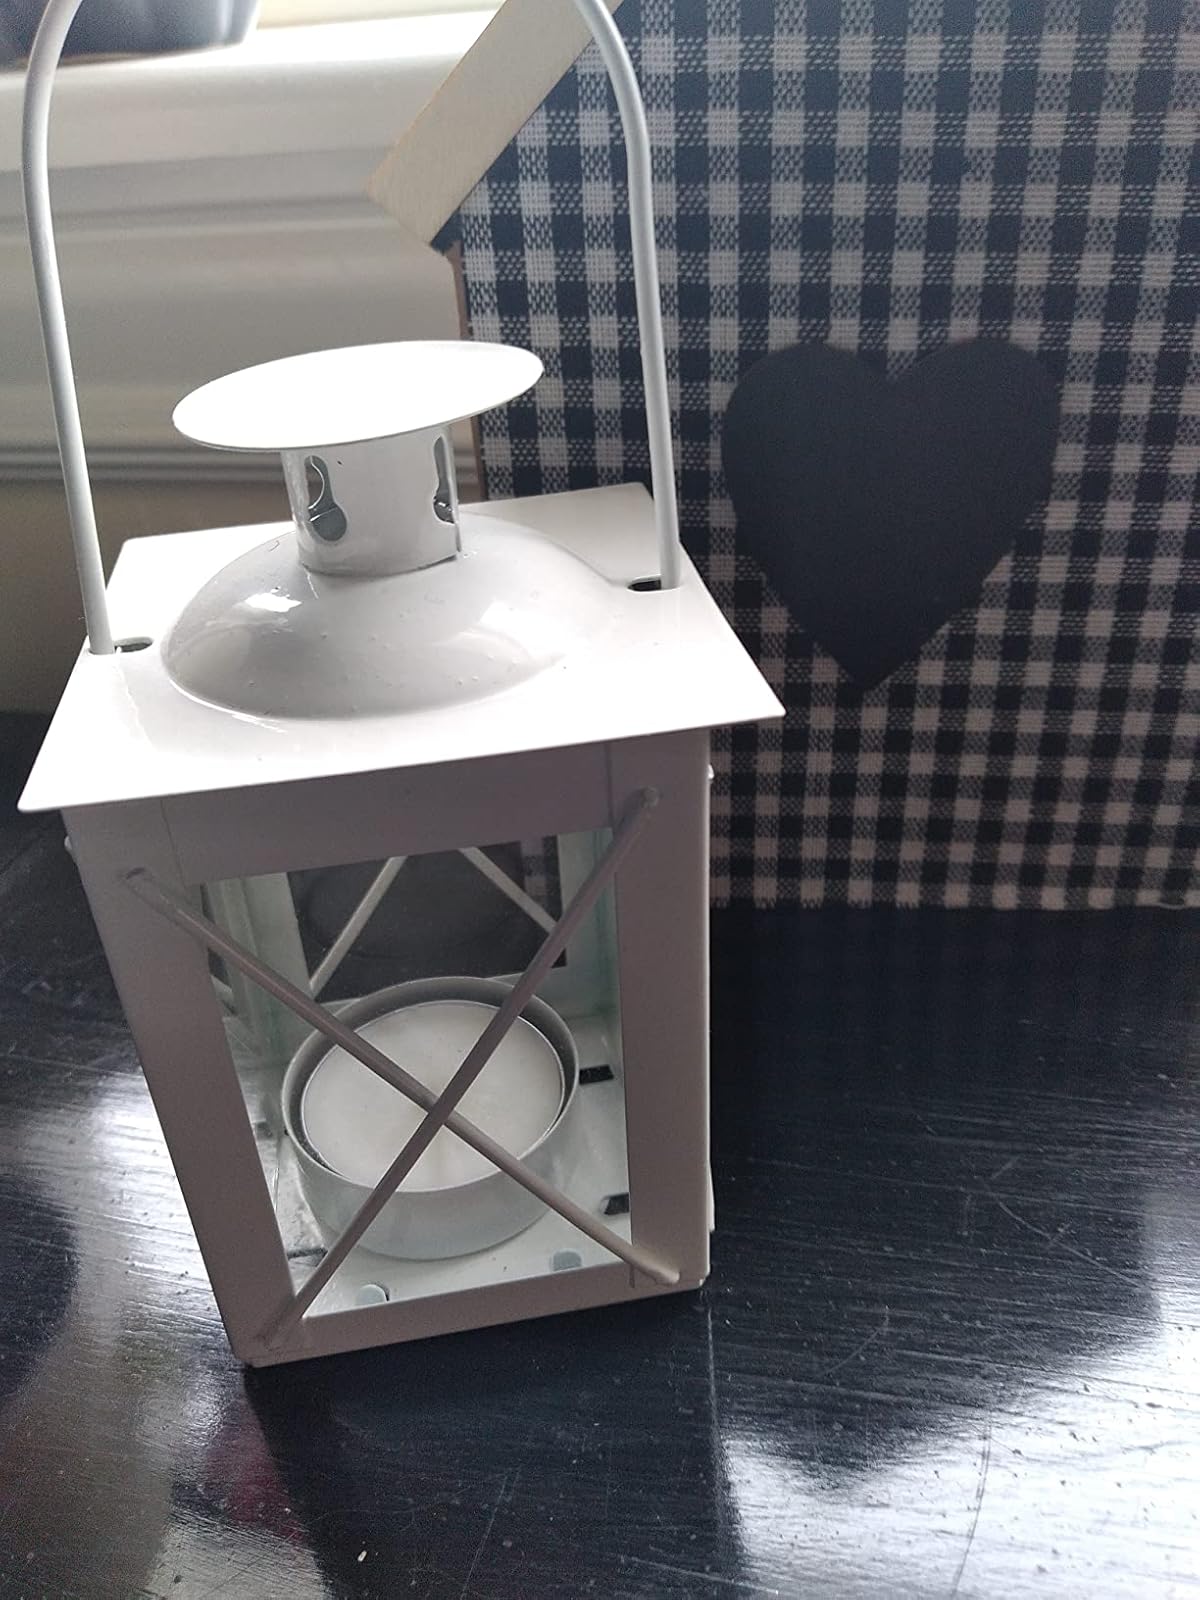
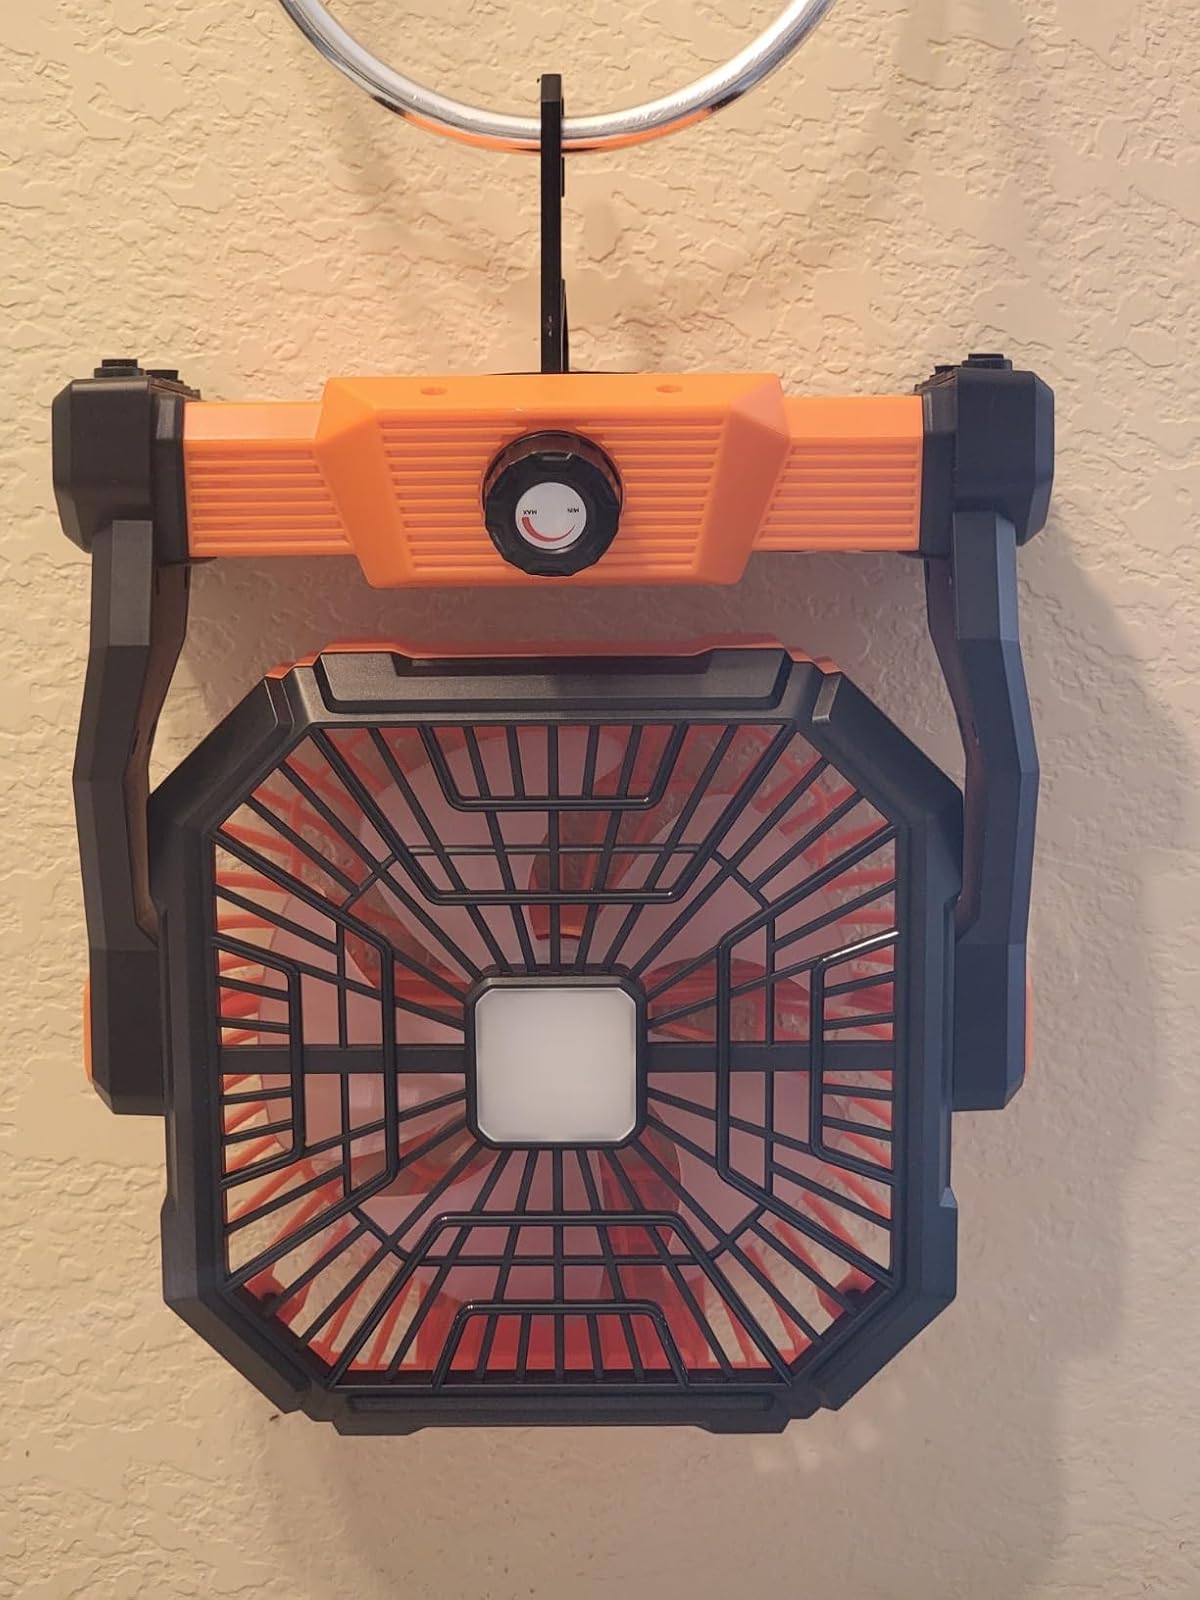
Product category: lantern
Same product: no